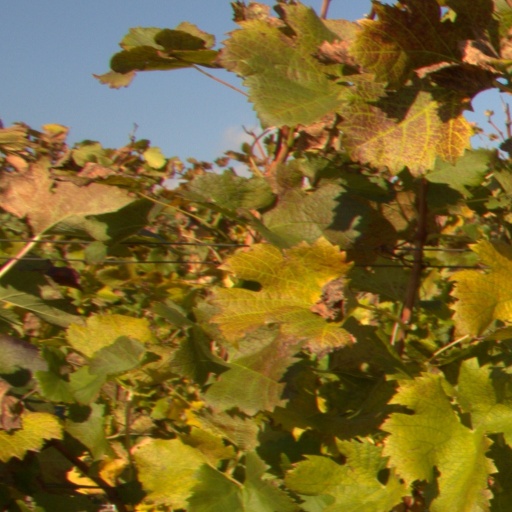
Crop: grape